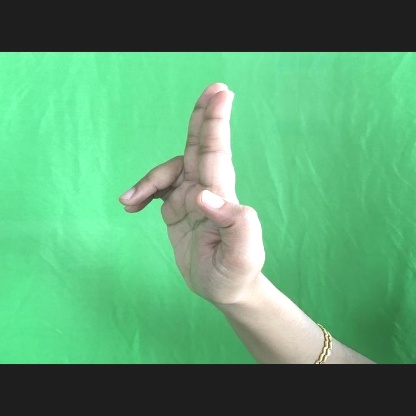
Mudra: Ardhapathaka